Game Theory (band)

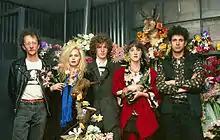
Game Theory in Arizona, 1988, during "Two Steps from the Middle Ages" tour. L-R: Ray, Thayer, Miller, LaFreniere, Gassuan.

For the band's October–November 1986 national tour supporting the release of "The Big Shot Chronicles", Game Theory took on two new members, resulting in the line-up of Scott Miller (lead vocal, guitars), Shelley LaFreniere (keyboards), Gil Ray (drums), Guillaume Gassuan (bass), and Donnette Thayer (backing vocal, guitars). Thayer, who was then Miller's girlfriend, had been a guest musician on Game Theory's first album, "Blaze of Glory". This iteration of the band recorded two albums, released in 1987 and 1988.